Fremont Older

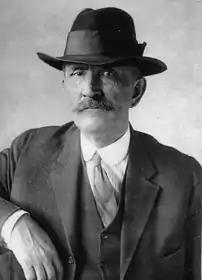
Older circa 1919

Fremont Older (August 30, 1856 – March 3, 1935) was a newspaperman and editor in San Francisco, California for nearly 50 years and an important activist in the progressive social and political life of the era and area. He is best known for his campaigns against civic corruption, capital punishment, prison reform, and efforts on behalf of Tom Mooney and Warren Billings, wrongly convicted of the Preparedness Day bombing of 1916.